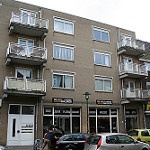
Scene: Outdoor